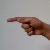
The image shows a hand gesture representing the letter 'G' in Indian Sign Language.